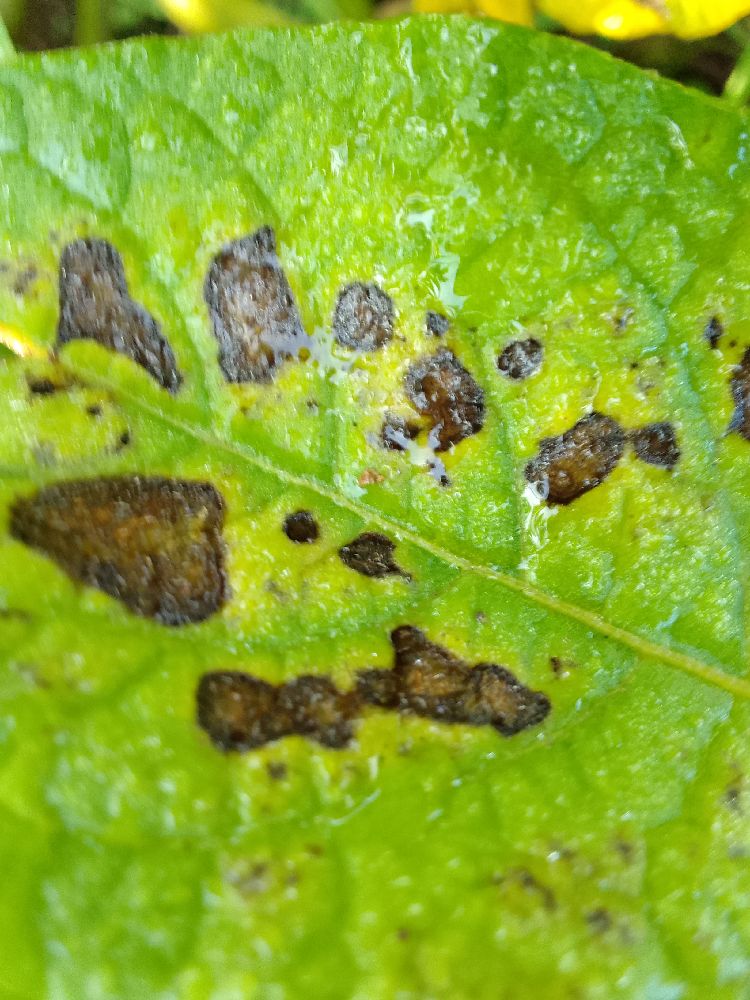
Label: Early blight